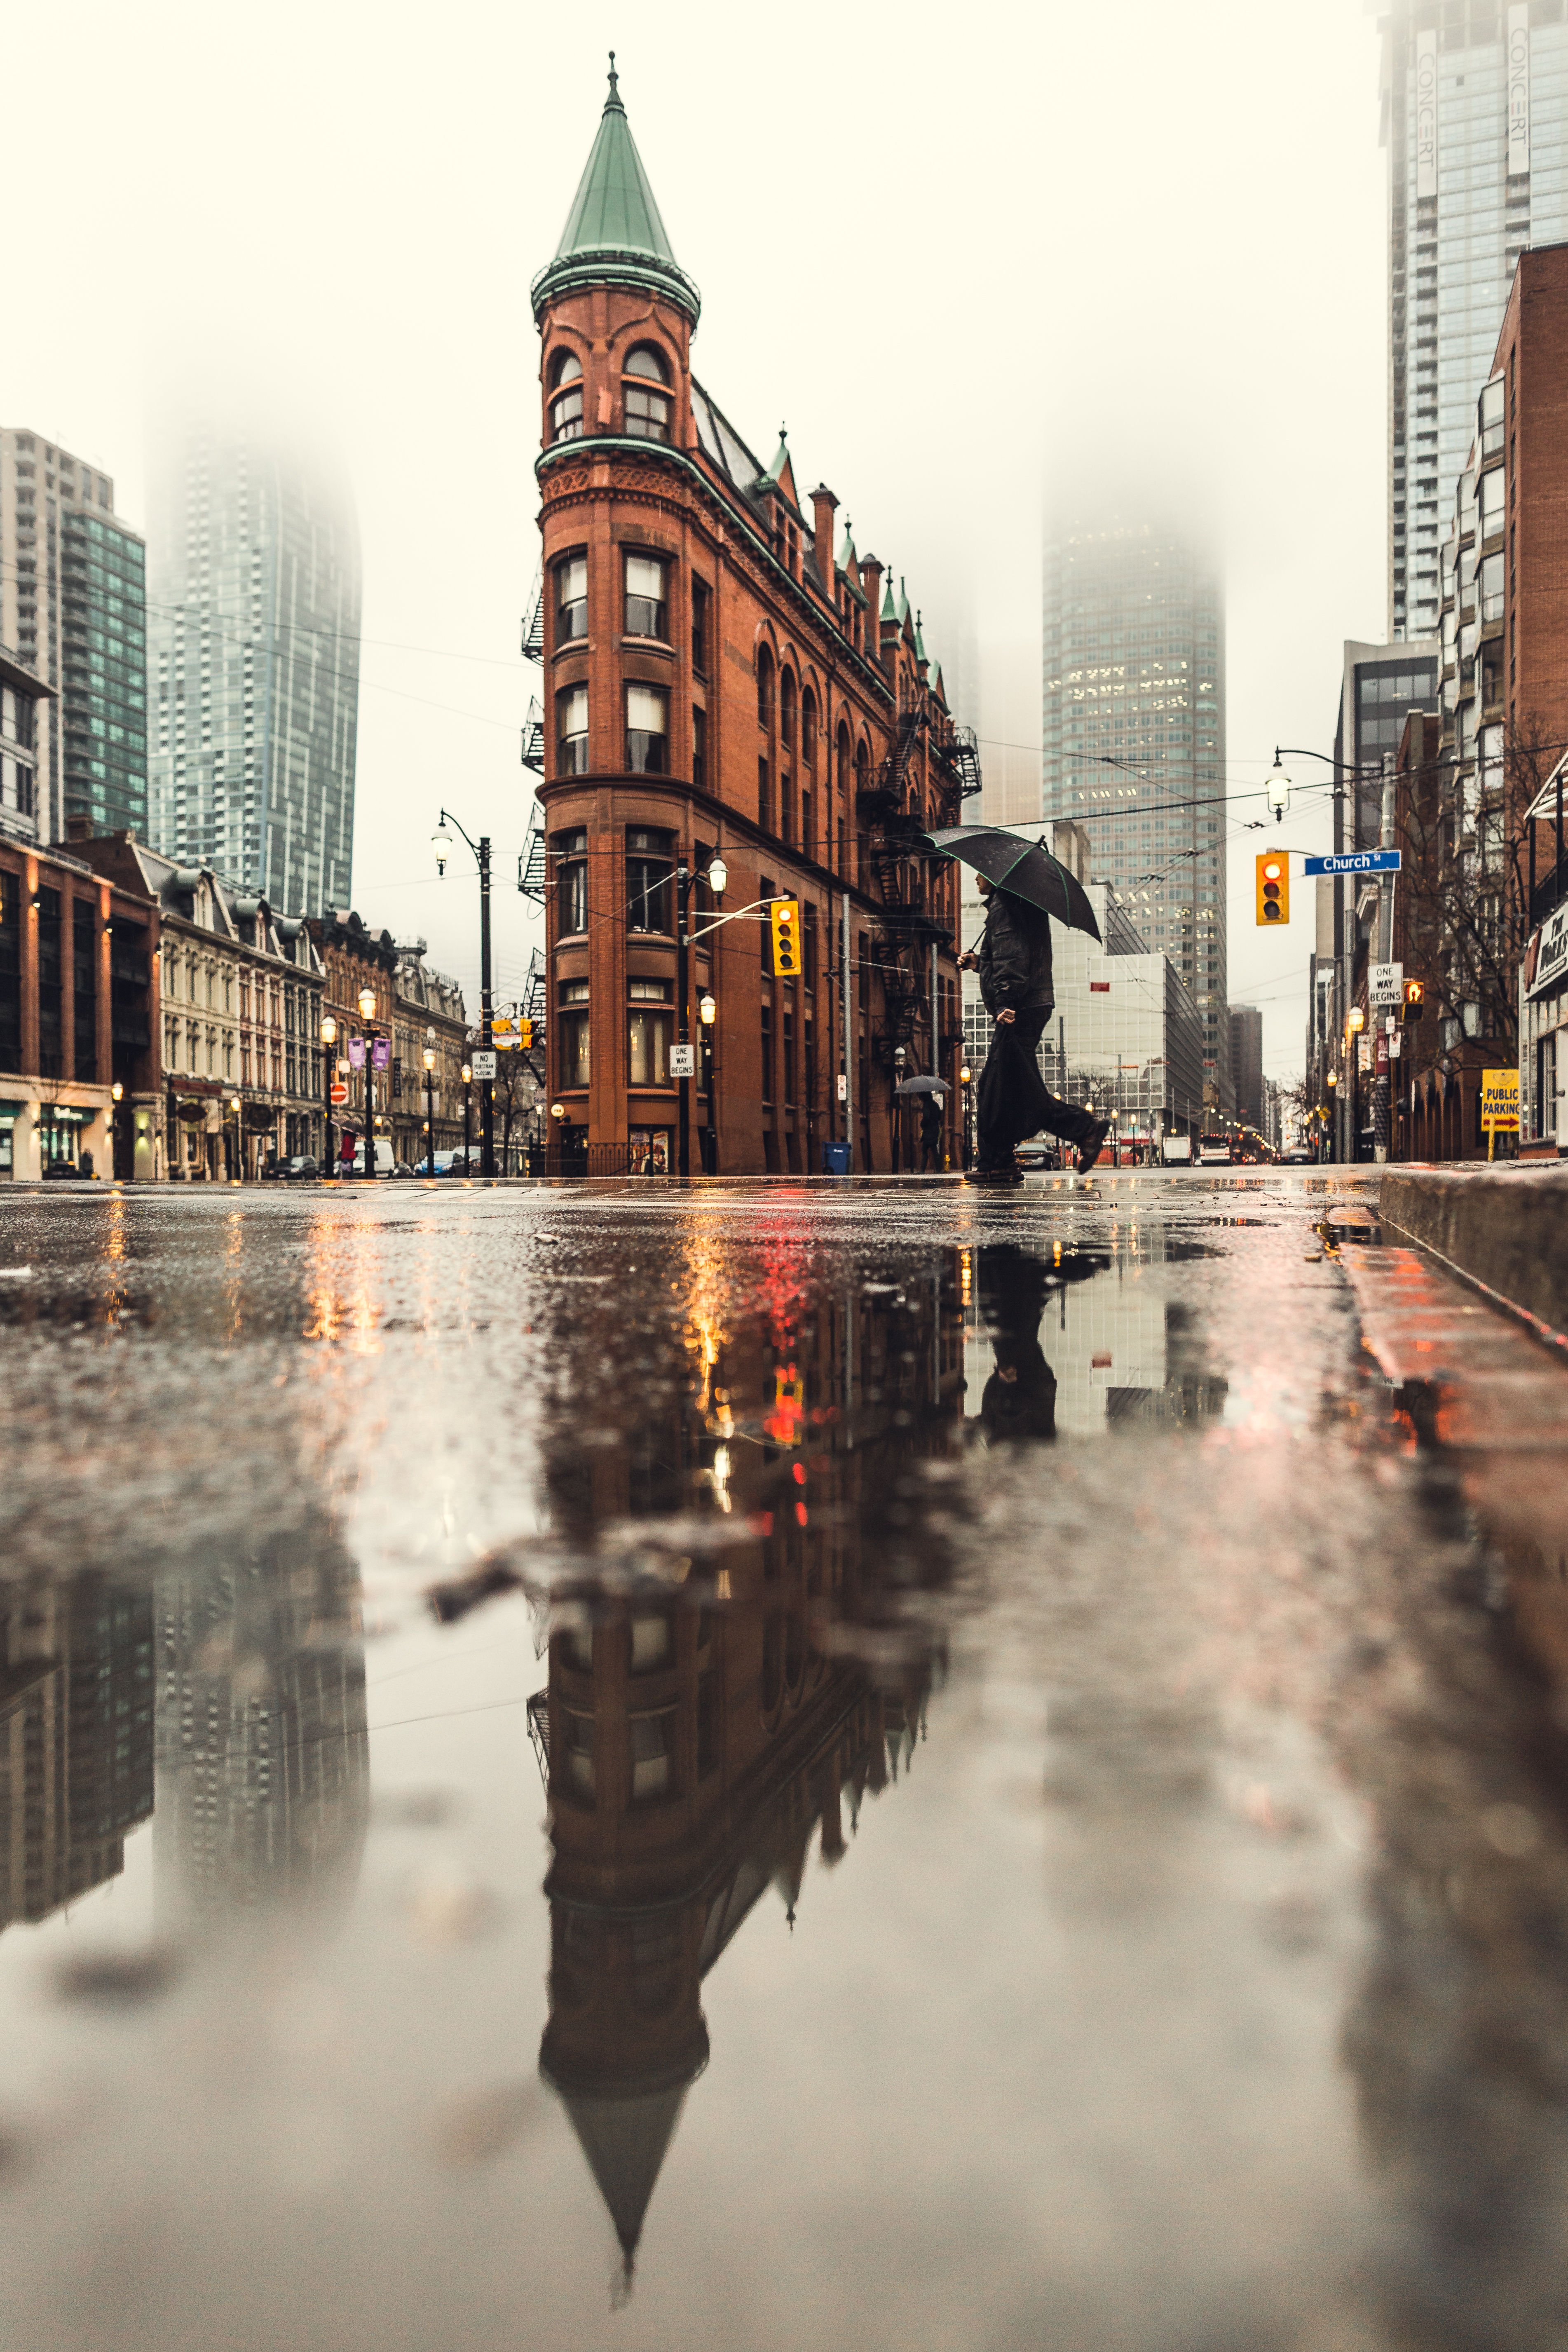
water, snow, winter, skyline, street, morning, rain, town, building, city, skyscraper, canal, cityscape, downtown, evening, reflection, puddle, umbrella, weather, season, waterway, urban area, atmospheric phenomenon, human settlement